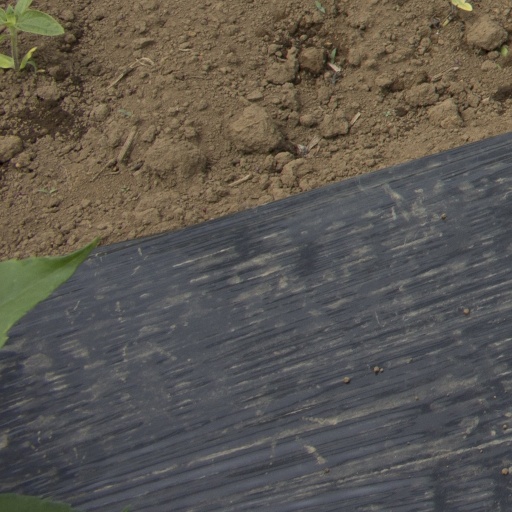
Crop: Jerusalem artichoke